Heated hose

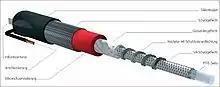
Heated hose assembly

Heated hoses are hoses used for transporting liquids or molten materials where integral heat is needed for temperature control. Heated hoses are suitable for environments from -40°C to 80°C and can be used in explosion-proof zones 1/21 and 2/22, if required. Heated hose are generally specified by required inside diameter, working pressure, operating conditions, voltage, temperature sensor and hose fitting.